Mabel Cahill

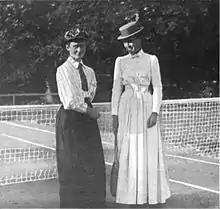
Cahill (left) with Emma Leavitt-Morgan

Mabel Esmonde Cahill (2 April 1863 – 2 February 1905) was an Irish female tennis player, active in the late 19th century, and was the first foreign woman to win a major tennis tournament when she won the 1891 US National Championships.